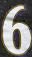
Number: 6